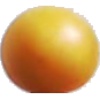
Label: cherry_wax_yellow